God Help the Child

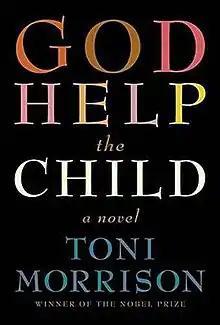
Cover of the first edition

God Help the Child is the 11th and final novel by American writer Toni Morrison. News of the book, as well as the title and opening line, were released in December 2014. The novel's original title, preferred by Morrison herself, is The Wrath of Children.